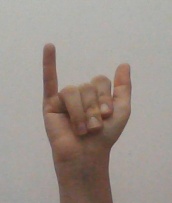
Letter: ya